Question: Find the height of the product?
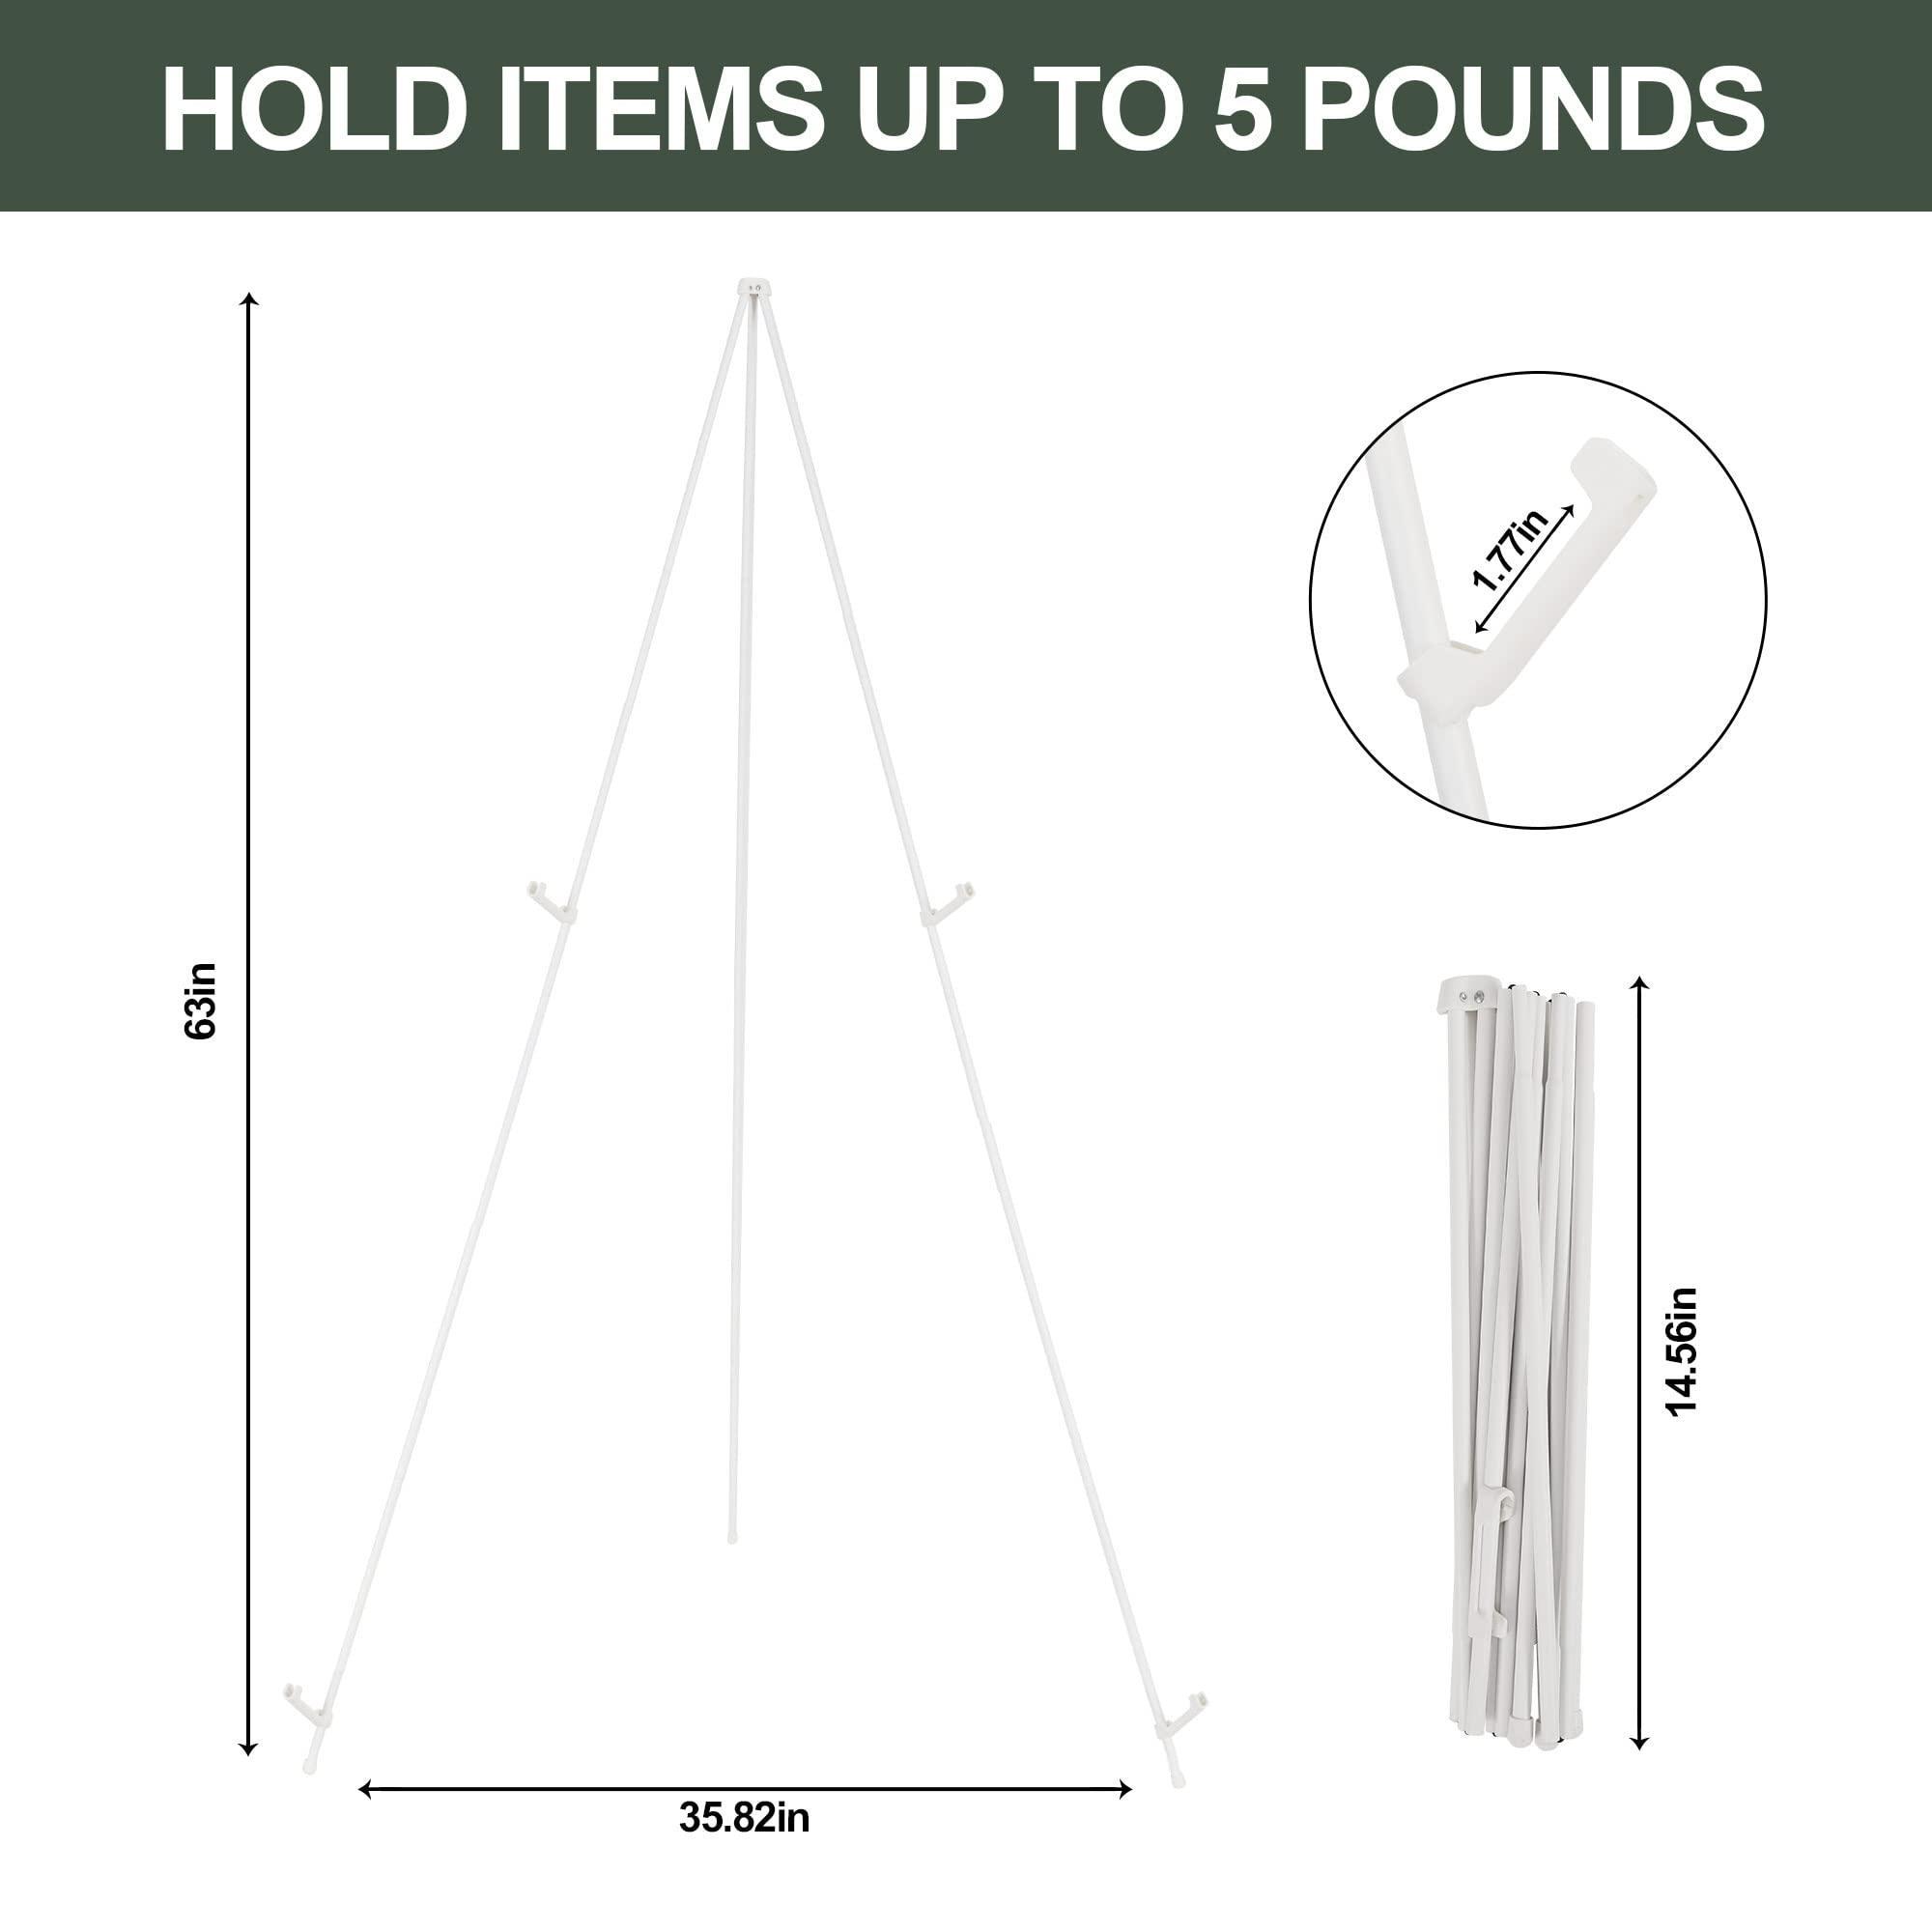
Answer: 63.0 inch